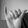
ASL letter: Y